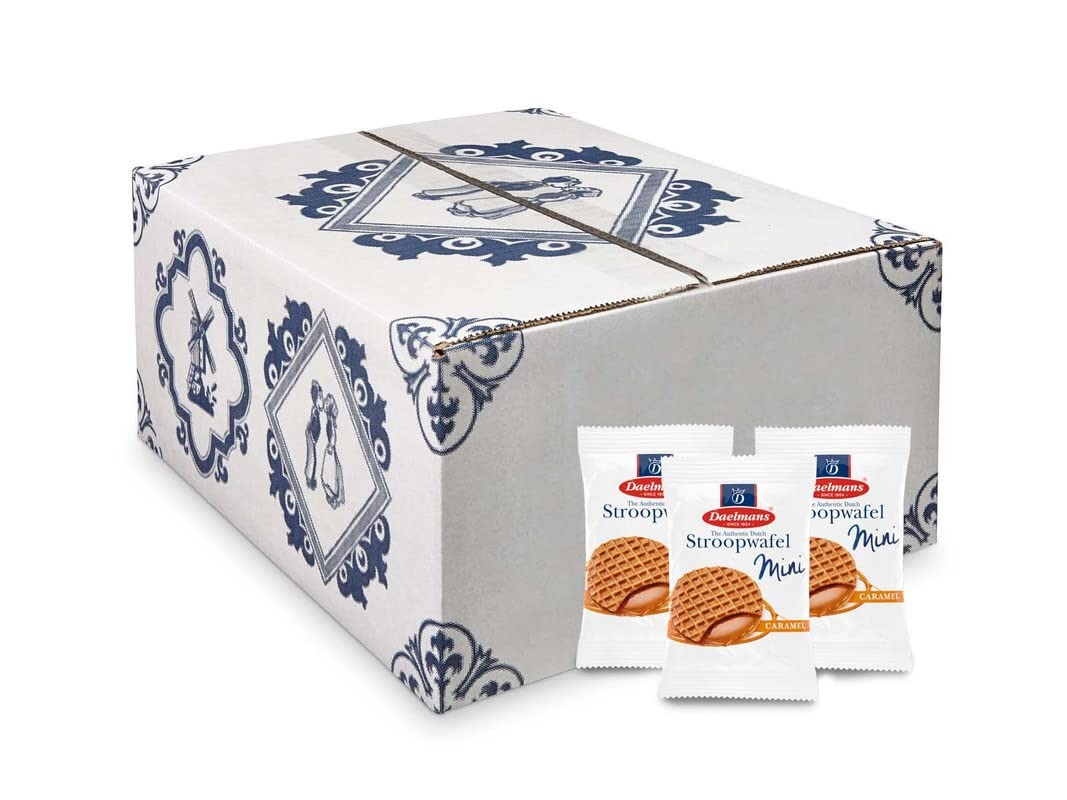
Item Name: Daelmans Mini Caramel Stroopwafels - Individually Wrapped Waffle Cookies, Sweet Snack for Coffee & Tea, Authentic Soft Toasted Dutch Waffles, Cinnamon, Vanilla, Certified Kosher Dairy - 200 Count Box
Bullet Point 1: SOFT, TOASTED WAFFLES - Each authentic stroopwafel is crafted from freshly made dough, pressed in a waffle iron until golden brown, and filled with mouthwatering caramel
Bullet Point 2: DECADENT BUTTERY FILLING - Indulge in the rich blend of caramel, cinnamon, and real Bourbon vanilla that create a creamy filling and delightful treat for your taste buds
Bullet Point 3: INDIVIDUALLY WRAPPED MINI STROOPWAFELS - Enjoy Daelmans Stroopwafels in a convenient mini size for sharing and snacking on the go. The individual wrappers help preserve freshness
Bullet Point 4: QUALITY INGREDIENTS - Daelmans Stroopwafels are certified kosher dairy and are made in a facility where no peanuts, nuts, or sesame are processed. Enjoy these flavorful waffle cookies with confidence
Bullet Point 5: ORIGINAL DAELMANS STROOPWAFELS - Made in Holland since 1904, these delicious dessert treats reflect over 100 years of exceptional quality, tradition, and authentic Dutch craftsmanship
Product Description: A surprising combination of crispy cookie and sweet syrup makes the Daelmans Stroopwafel the perfect snack. For decades we have put our all into creating the perfect partner adding a little bit of joy in our busy lives. Because, whatever time of day, there is always a good moment for a Daelmans Stroopwafel. DESCRIPTION - Single Pack with 1 Caramel Mini Stroopwafel - This portion sized pack is perfect for sharing! - A delicious crispy waffle with 44% caramel syrup filling - Crunchy outside, chewy inside - The authentic Dutch Stroopwafels since 1904 - Made with only the best ingredients - No added colours and flavours - Suitable for vegetarians - RSPO - Certified Sustainable Palm Oil, RSPO-1106199
Value: 56.43
Unit: Ounce

Price: 49.99